Enderby's Wharf

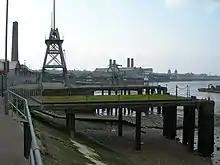
Cable loading gear preserved on the wharf, 2007. In the distance is Greenwich Power Station.

Enderby's Wharf is a wharf and industrial site on the south bank of the Thames in Greenwich, London, associated with Telcon and other companies. It has a history of more than 150 years of production of submarine communication cables and associated equipment, and is one of the most important sites in the history of submarine communications.